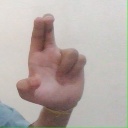
अक्षर: आ